Borden (company)

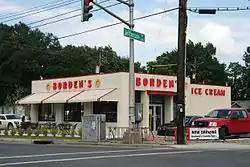
Borden's Ice Cream shop on corner of Johnston and Jefferson Sts., Lafayette, Louisiana, 2010

Borden, Inc., sold its final food product line, It's Pasta Anytime, to Kraft Foods in 2001 and shuttered its Foods division.